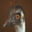
Label: bird